Moudon Castle

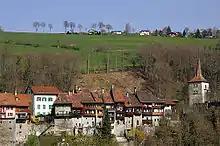
Moudon Castle

Moudon Castle is a castle in the municipality of Moudon of the Canton of Vaud in Switzerland. It is a Swiss heritage site of national significance.